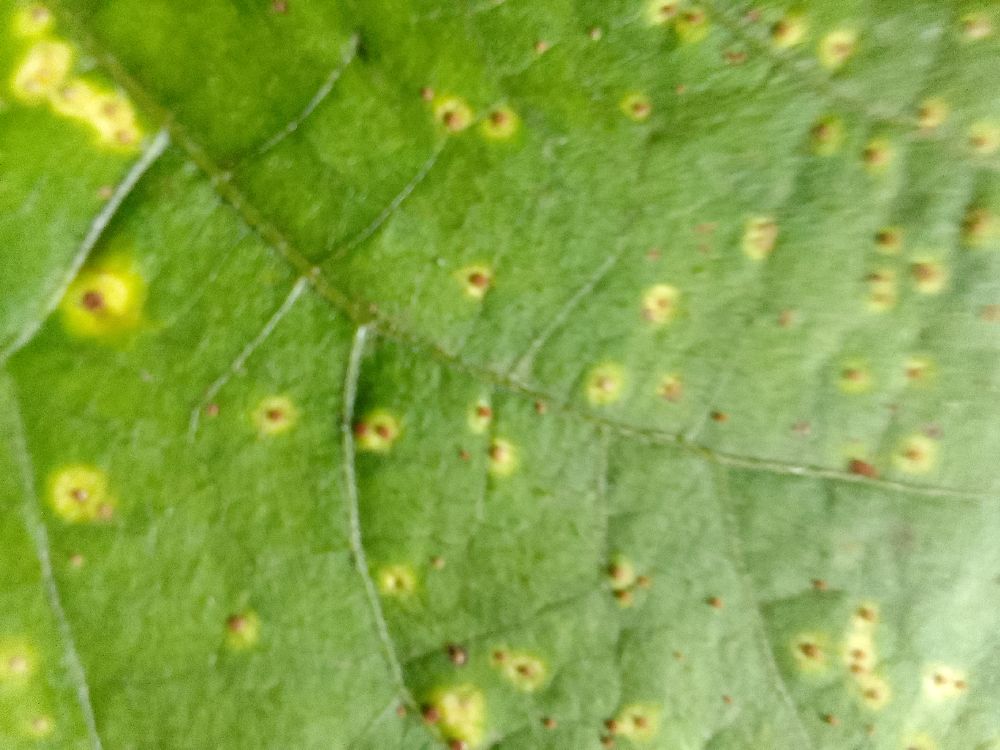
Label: rust